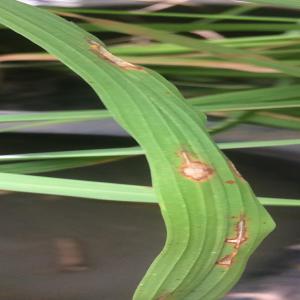
Disease: Blast